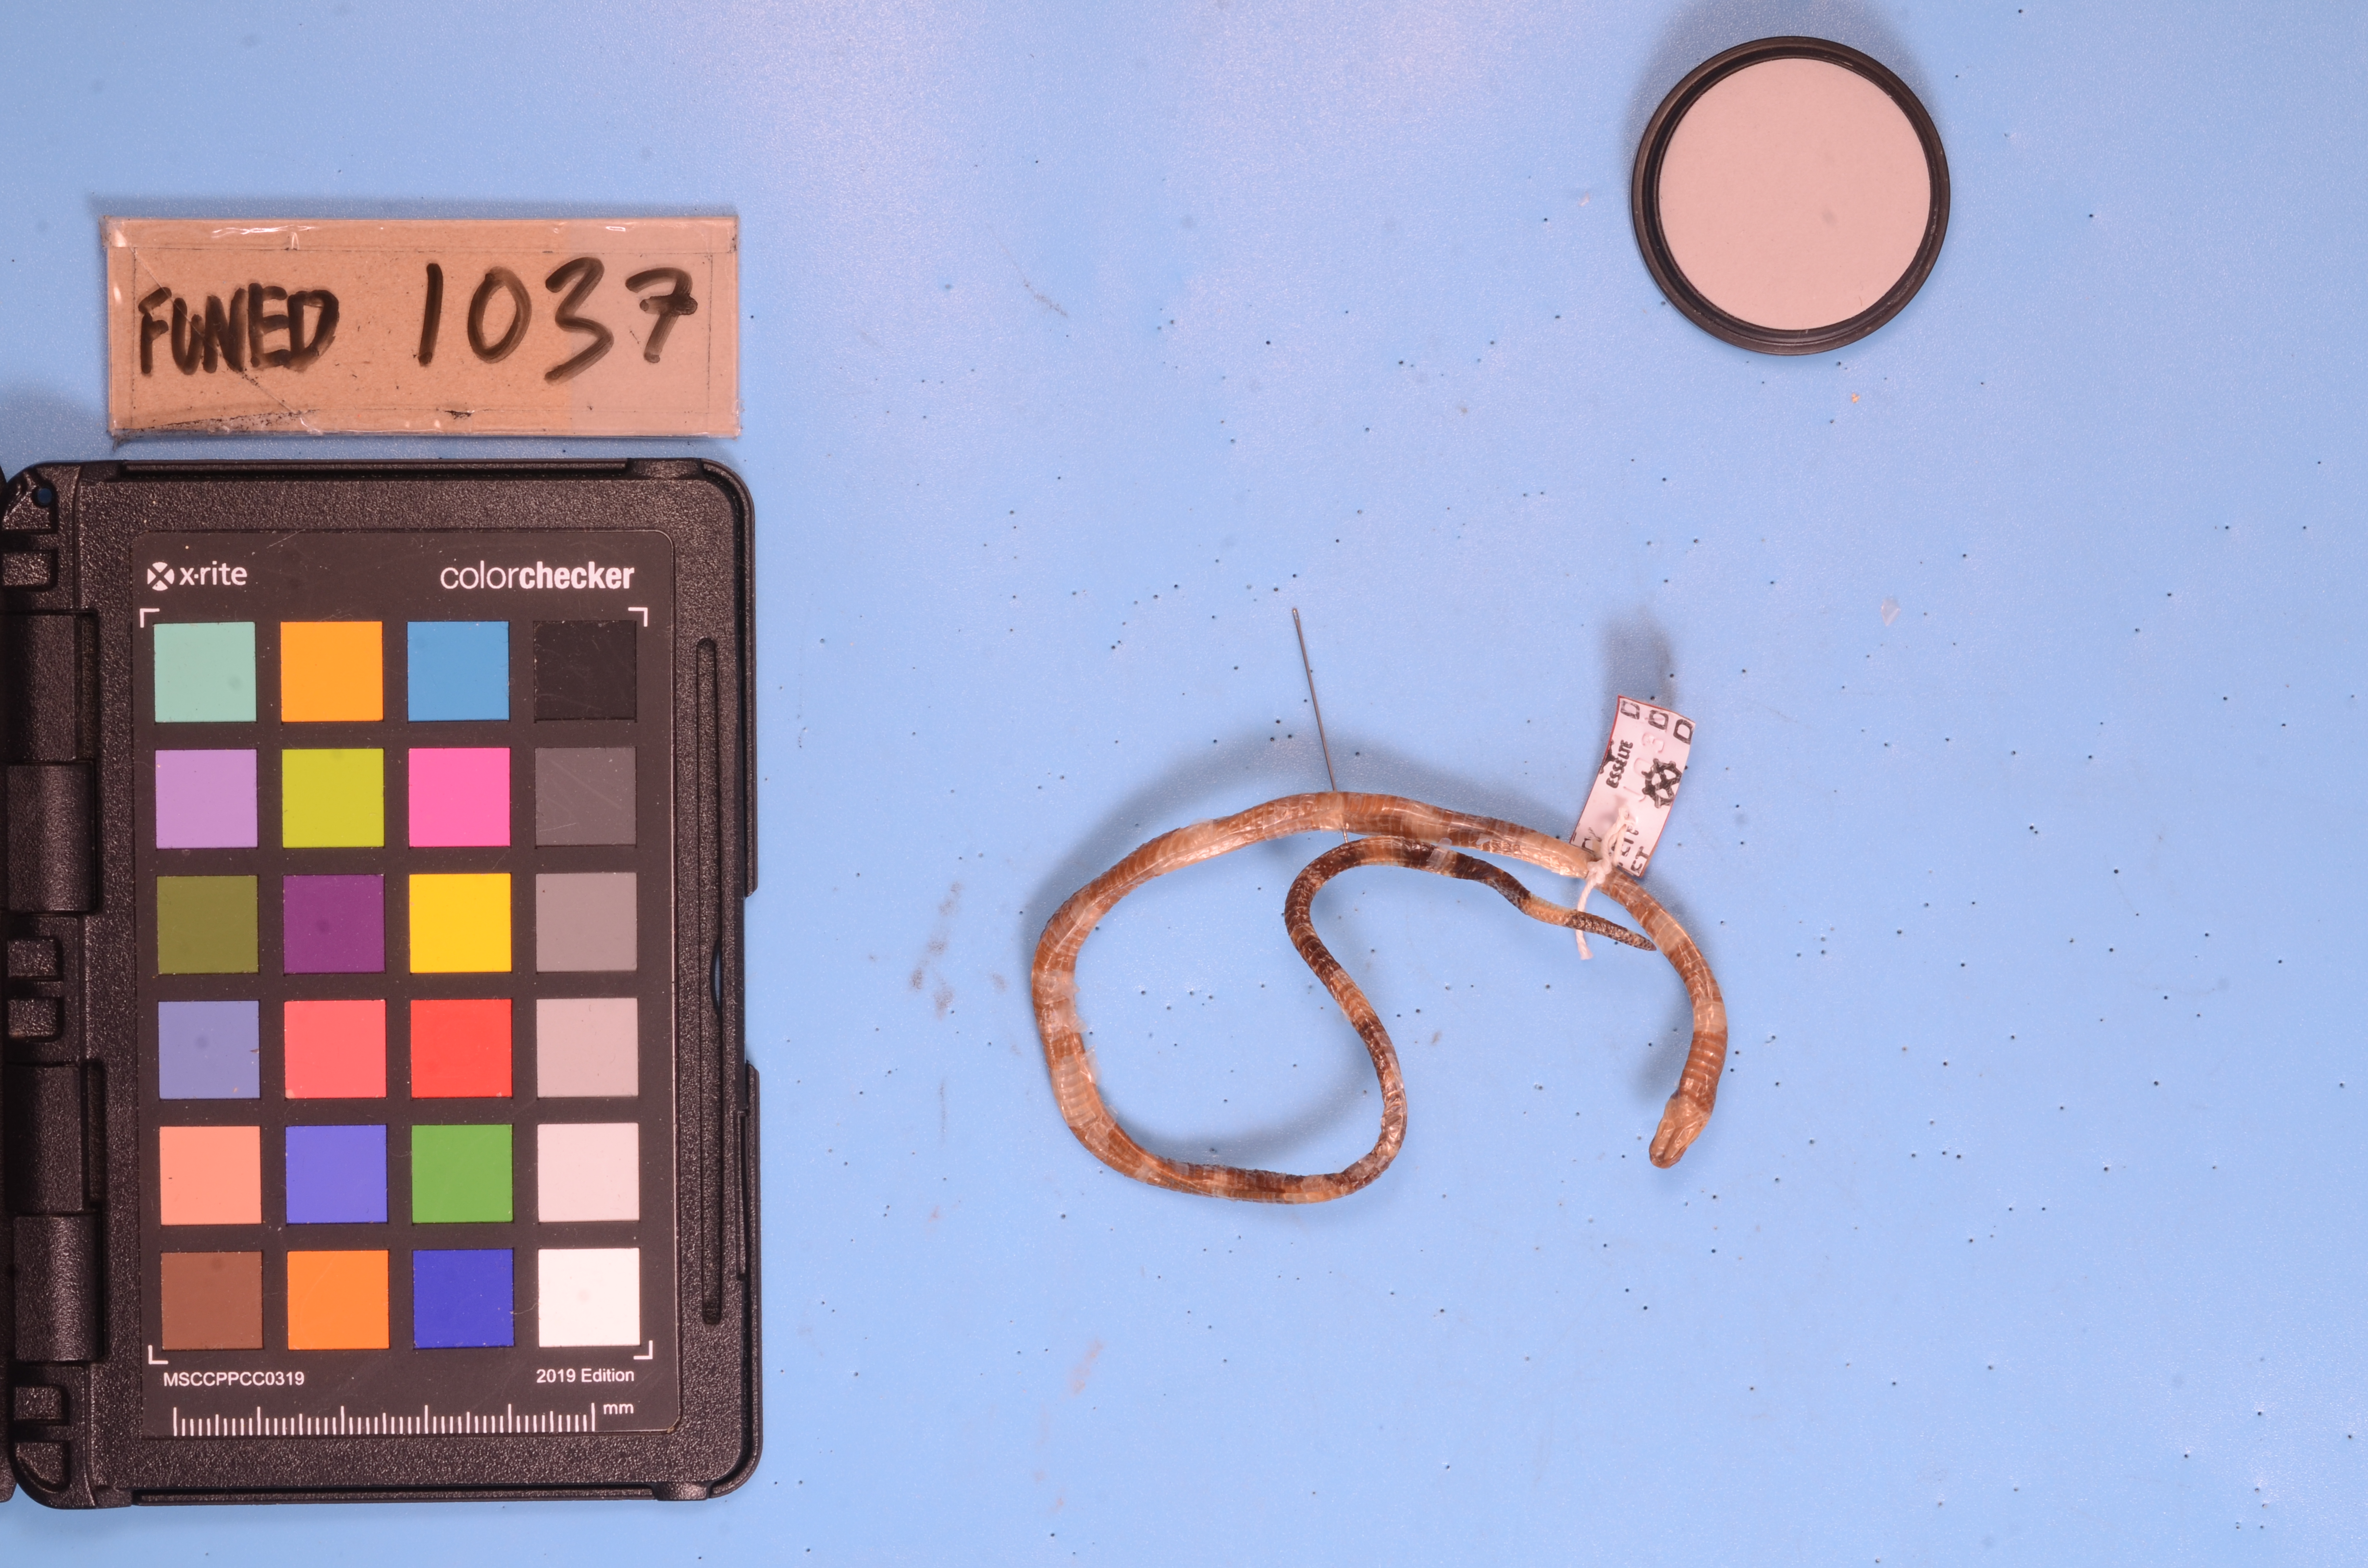
Species: Micrurus hemprichii
View: ventral
Mimicry status: model